Mark John Currie

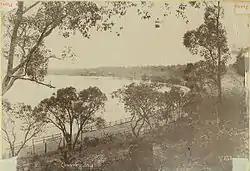
Crawley Bay in the 1890s. Originally part of Currie's land grant, it was later sold to Henry Sutherland and in 1910 acquired by the state. In 1922 it was vested in the University of Western Australia.

Currie was allotted a grant of land south-west of the present centre of Perth, alongside a wide point in the Swan River known then as Eliza Bay and Point Currie. The Curries left Garden Island on 2 November to set up their tent on their allotment.